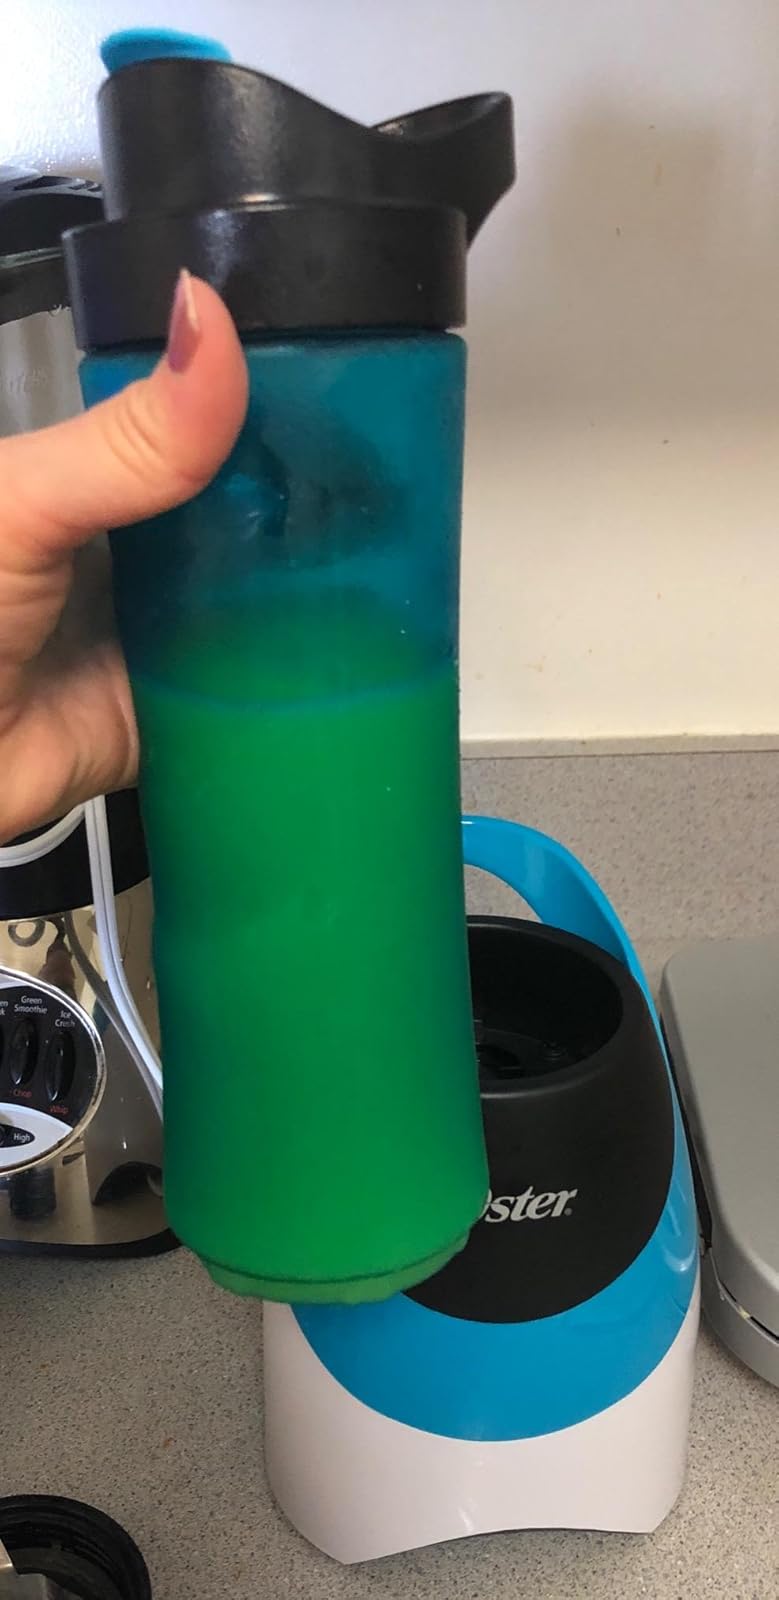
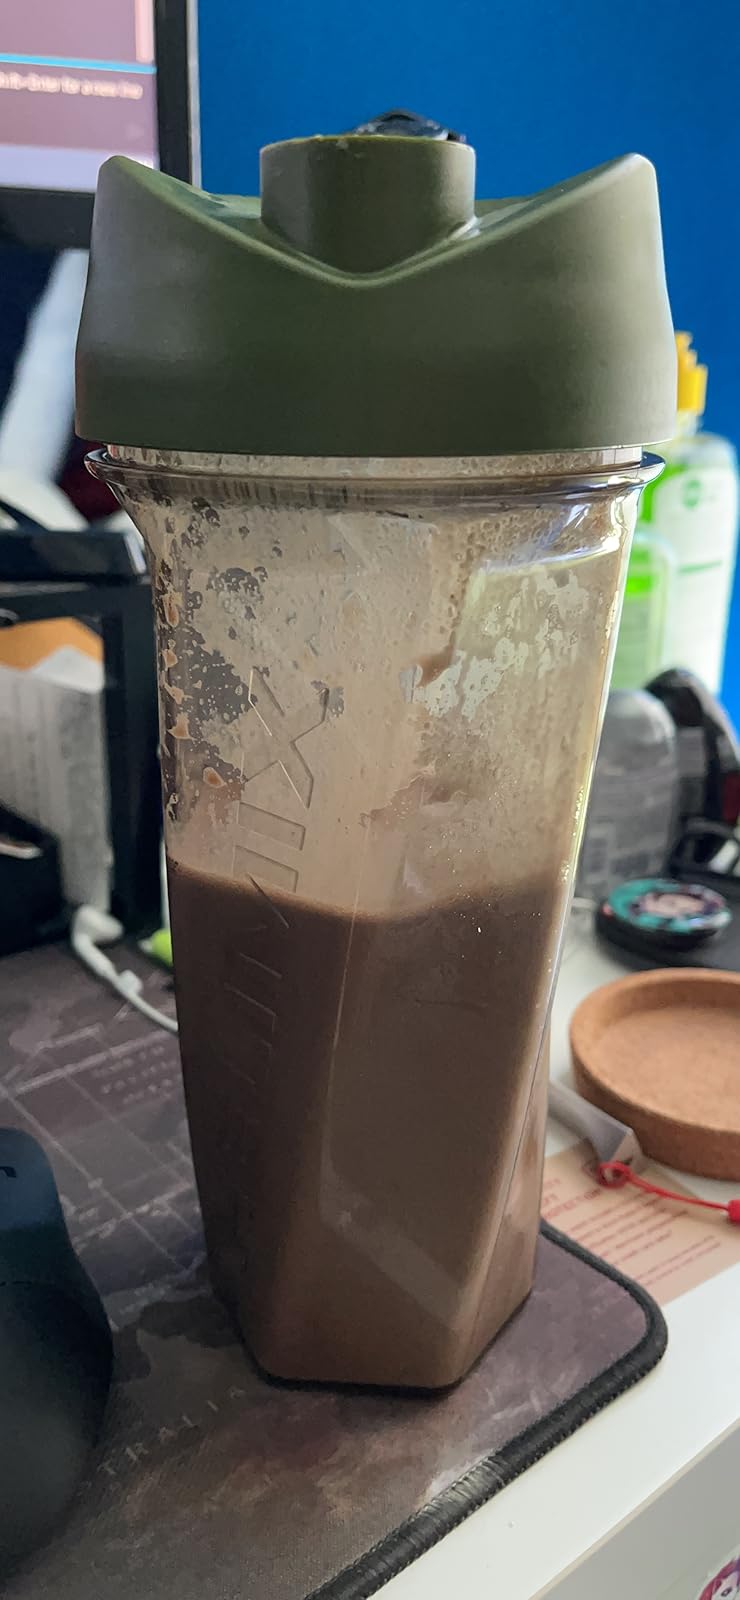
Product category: items_blender
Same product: no